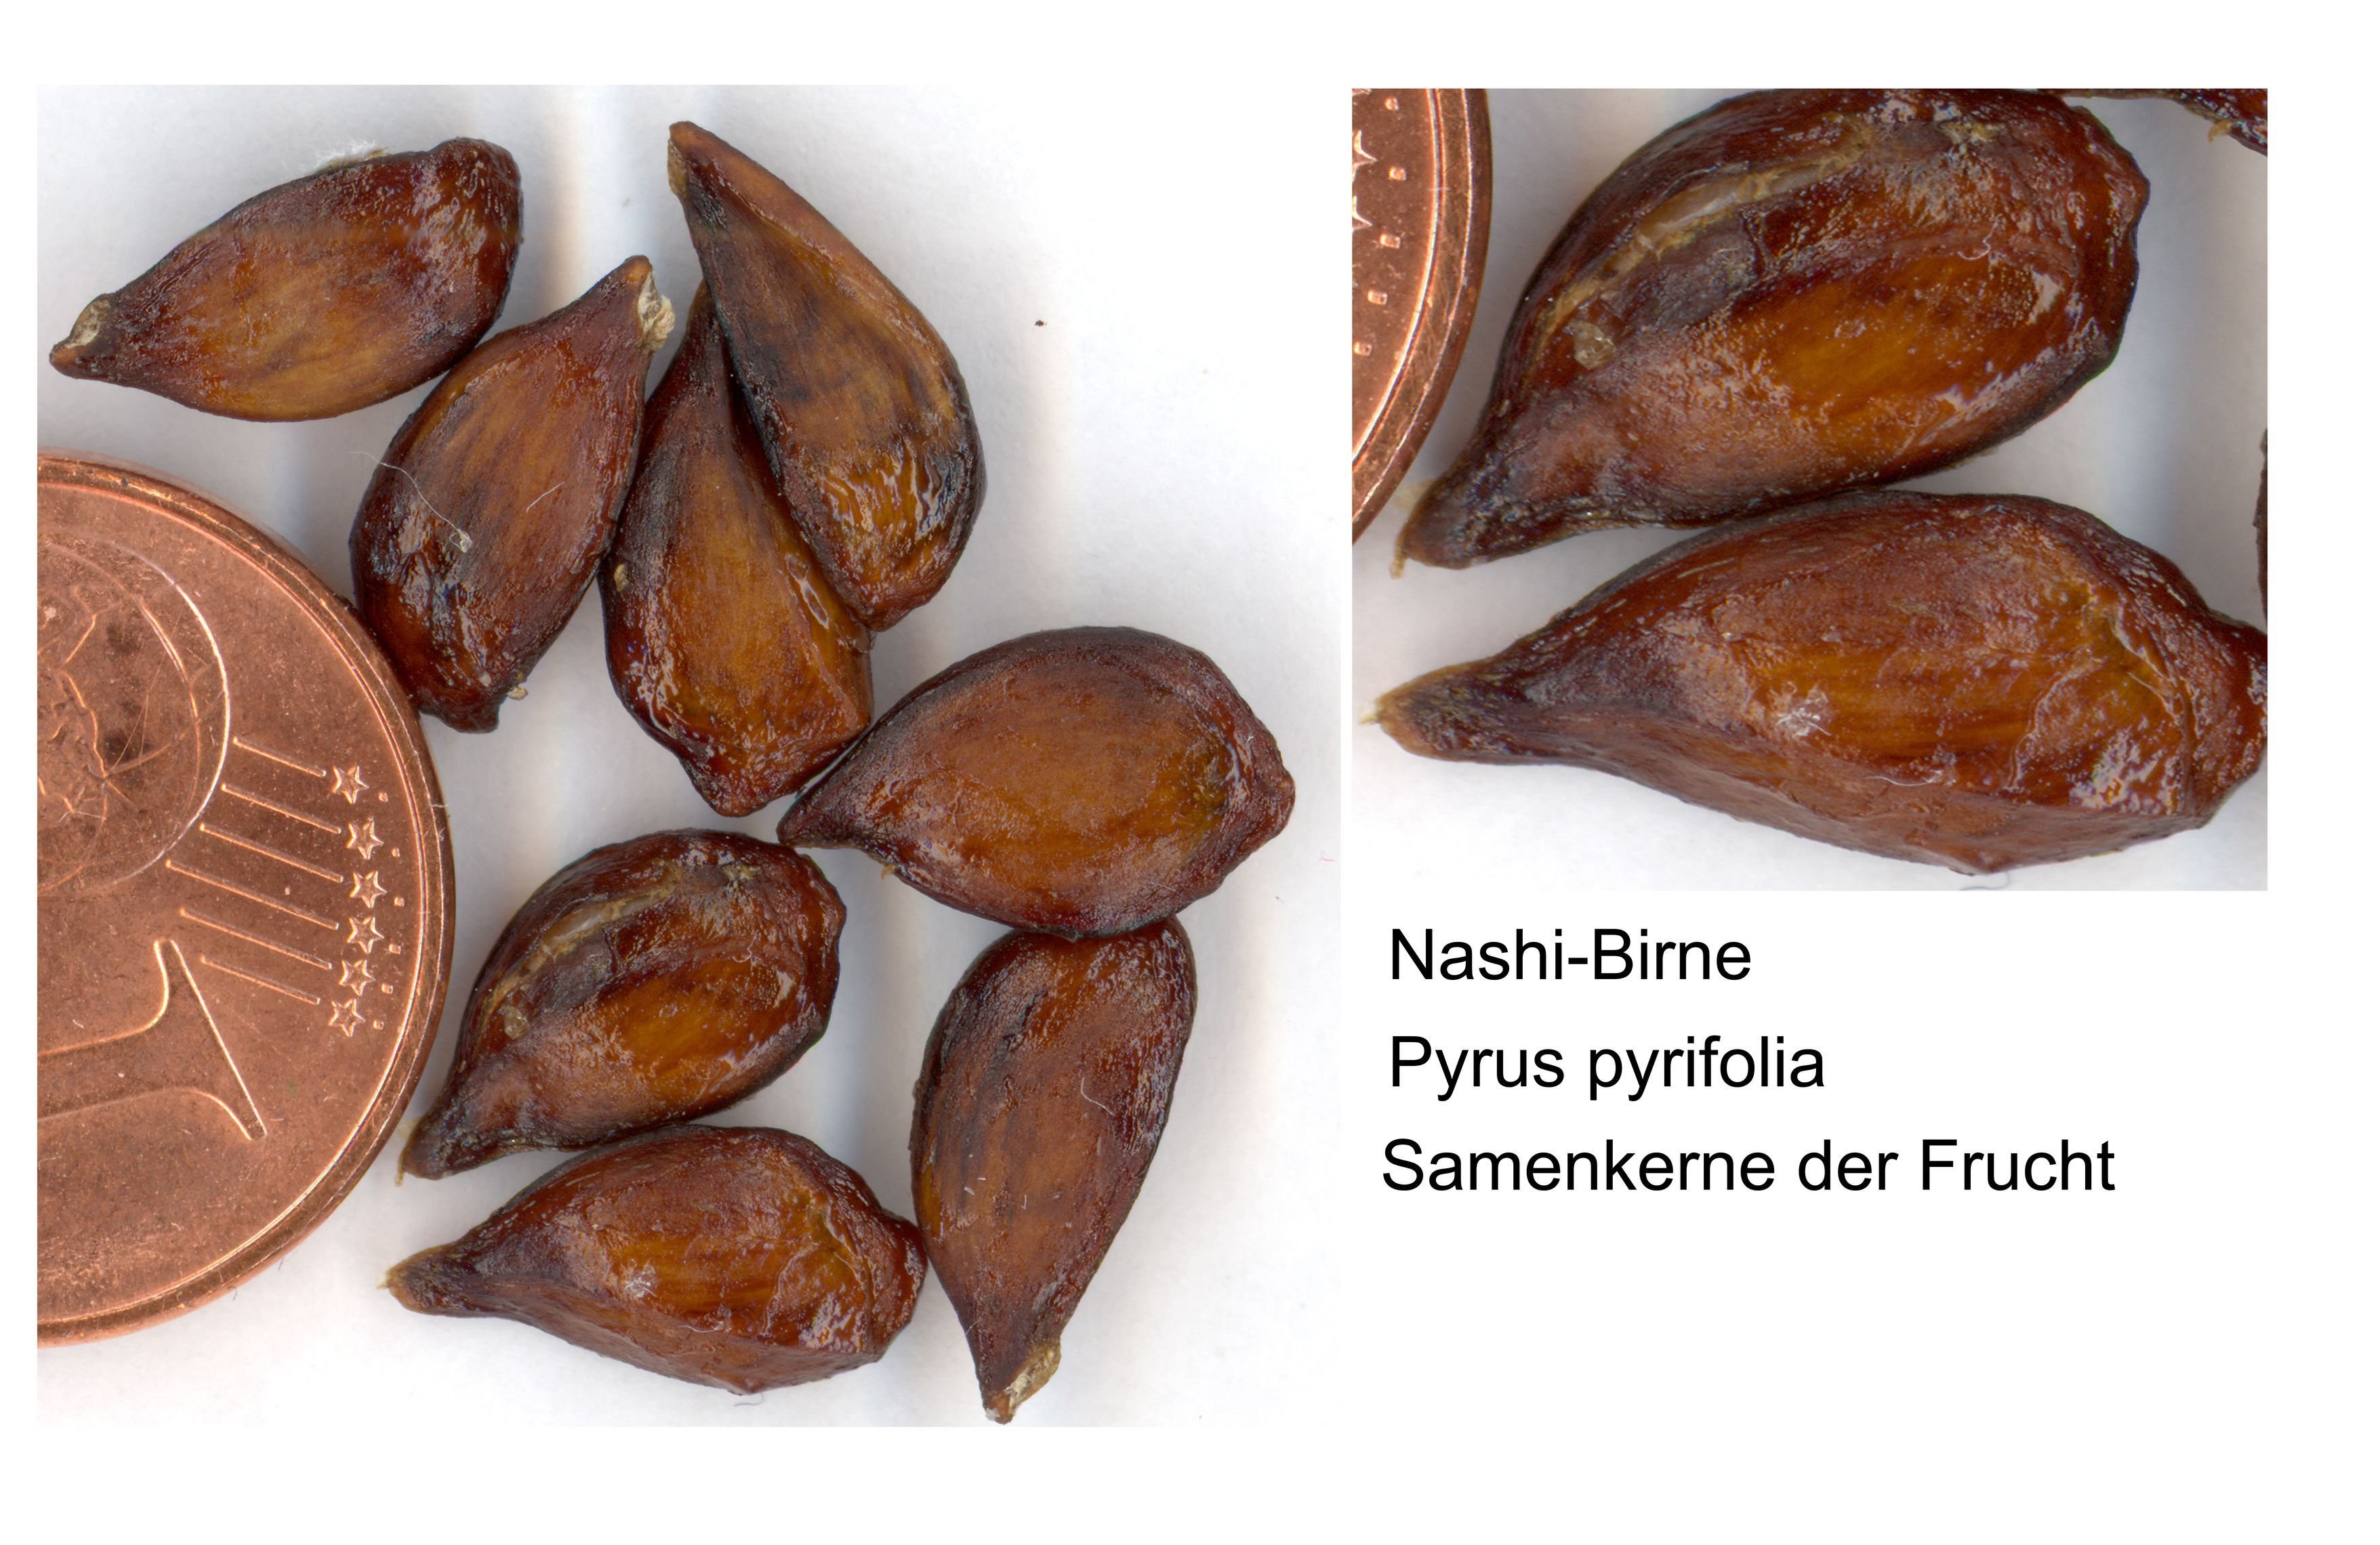
fruit, sweet, food, produce, vegetable, tropical, seafood, eat, mussel, exot, shallot, scanners, nuts seeds, nashi pear